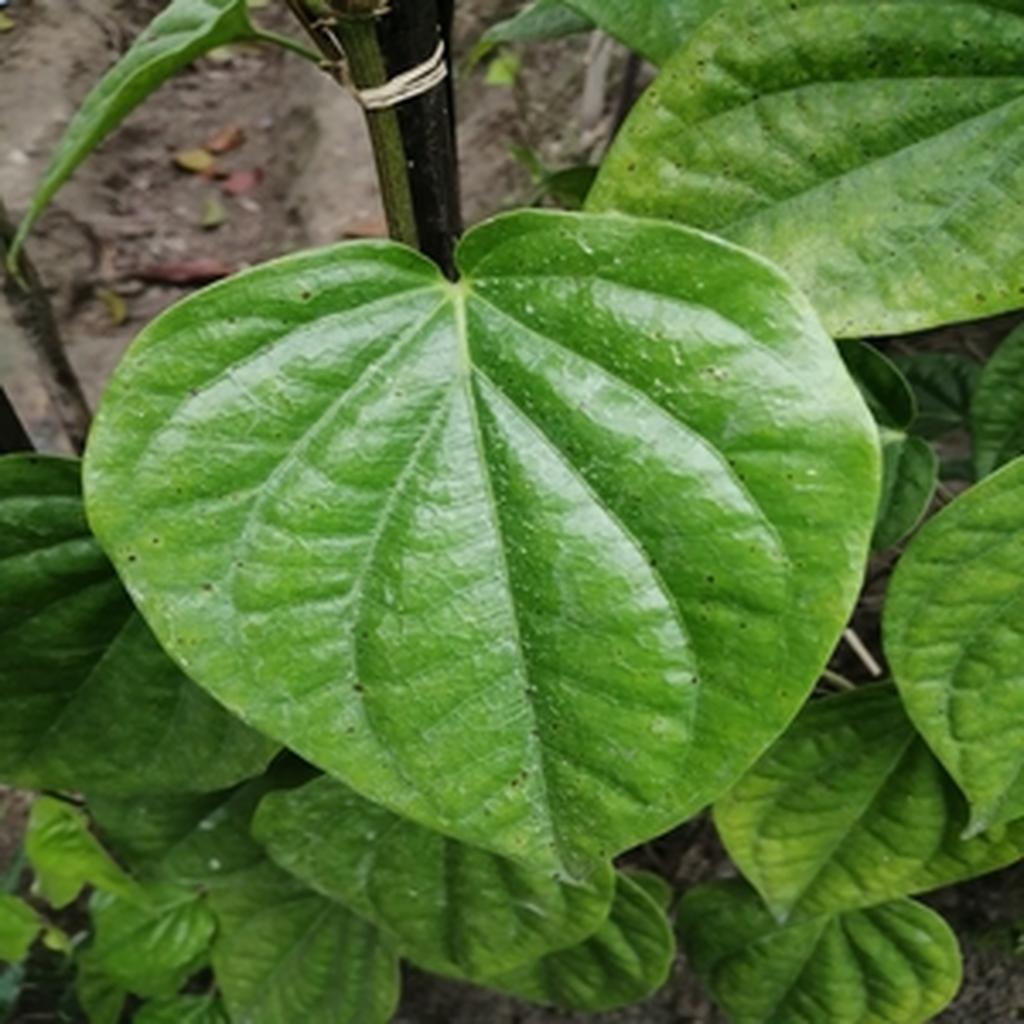
Label: Leaf_Spot